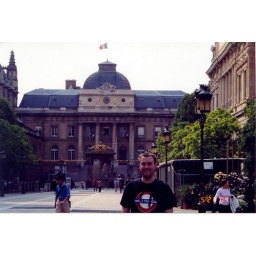
near a flower market